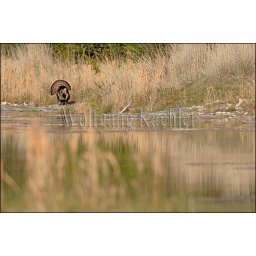
Usa, texas, hill country near hunt, wild turkey, male, displaying, mating behavior, reflecting in river